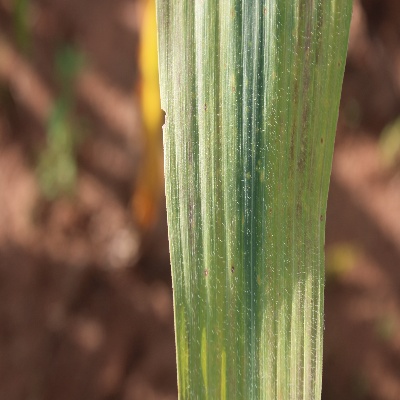
Crop: Maize
Condition: streak virus